Jaffa Opera House

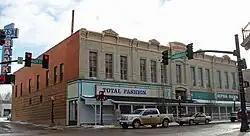
Building in 2012. May 2018 Google Streetview very much the same, with building appearing vacant.

The Jaffa Opera House, at 100–116 W. Main St. in Trinidad, Colorado, was built in 1883. It was listed on the National Register of Historic Places in 1972.